MCW Metrocab

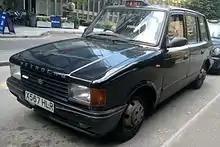
Metrocab II, with new grille and headlights

Weymann's Ltd and then Metro-Cammell-Weymann had built the Beardmore Mk 7 taxi until 1966, it was not a surprise that they sought to replace it with their own design, rather more that it took them so long to get a replacement into production.